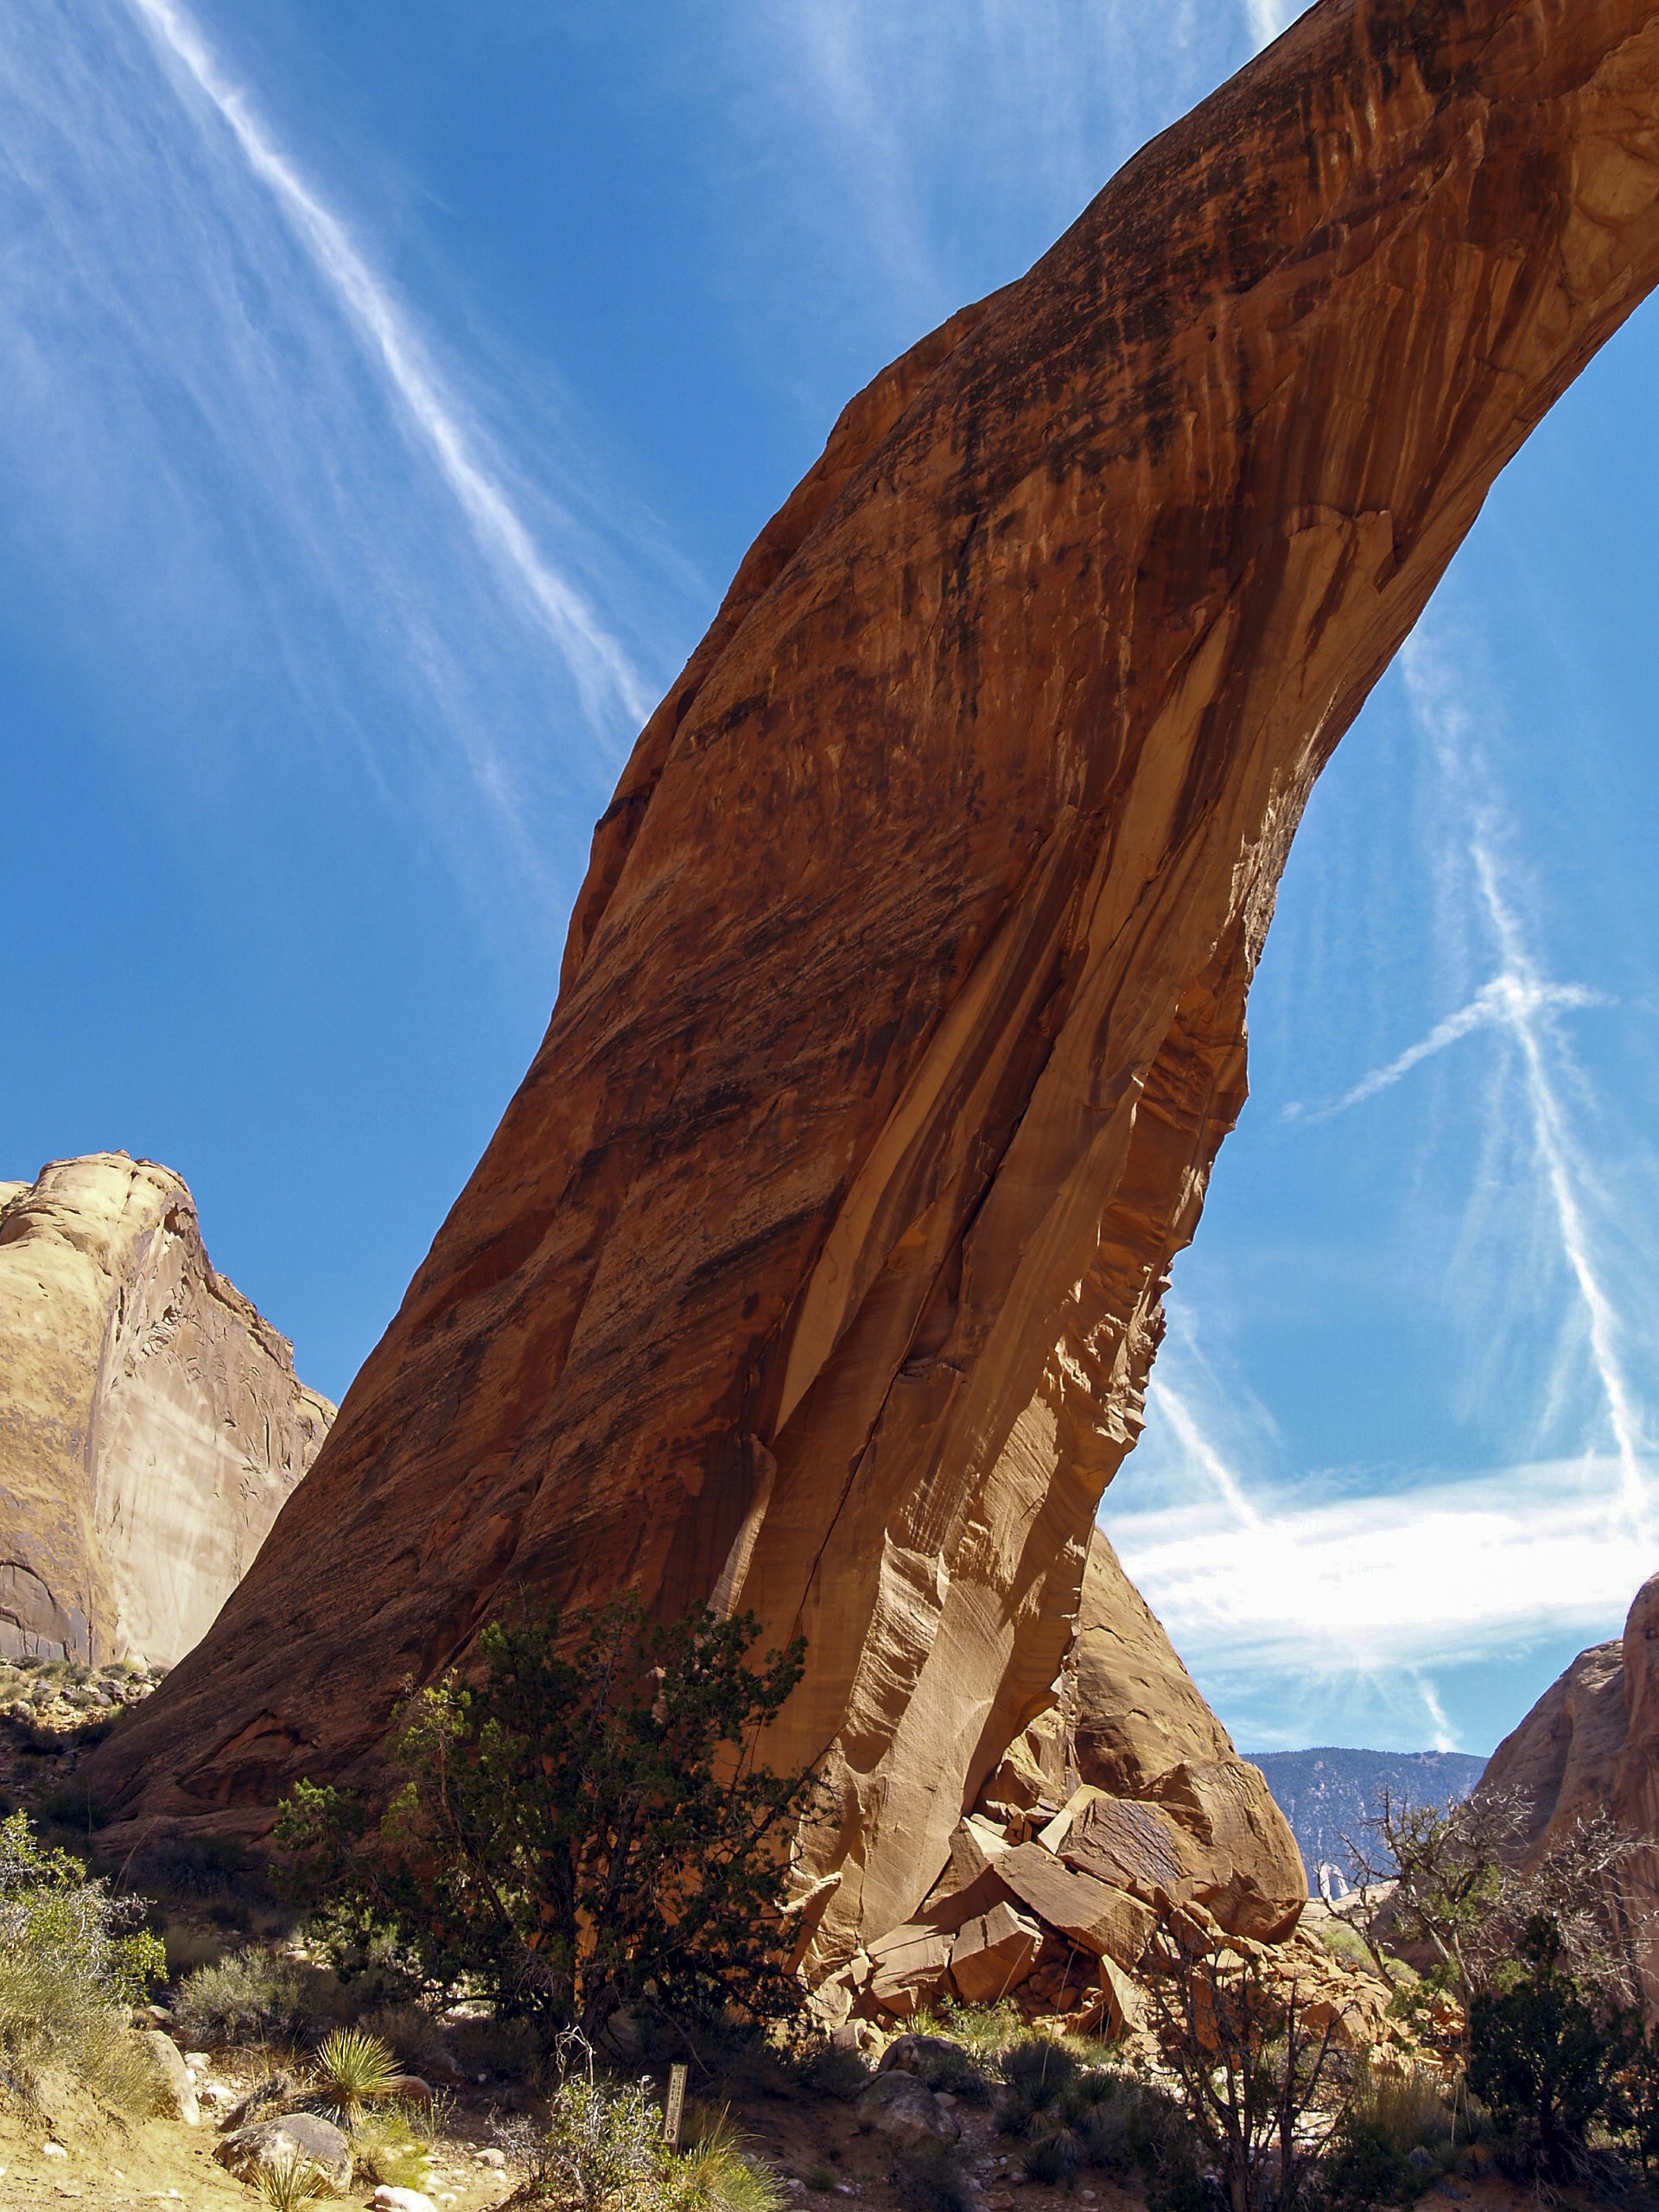
landscape, nature, outdoor, rock, wilderness, mountain, sky, desert, valley, mountain range, formation, cliff, arch, scenic, scenery, rock formation, canyon, terrain, national park, rocks, clouds, geology, badlands, plateau, tourist attraction, wadi, butte, landform, rainbow bridge, geographical feature, mountainous landforms